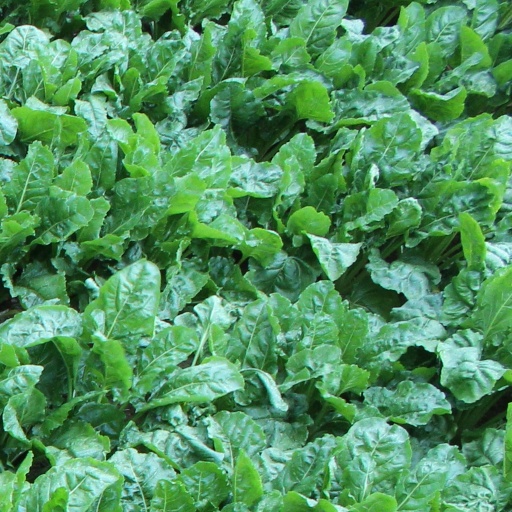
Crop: sugar beet